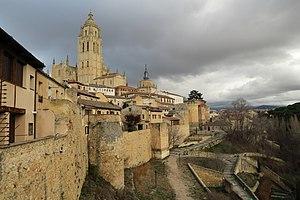
Les Murailles de Ségovie sont les restes de l'enceinte entourée de murailles d'origine médiévale de la ville espagnole de Ségovie.